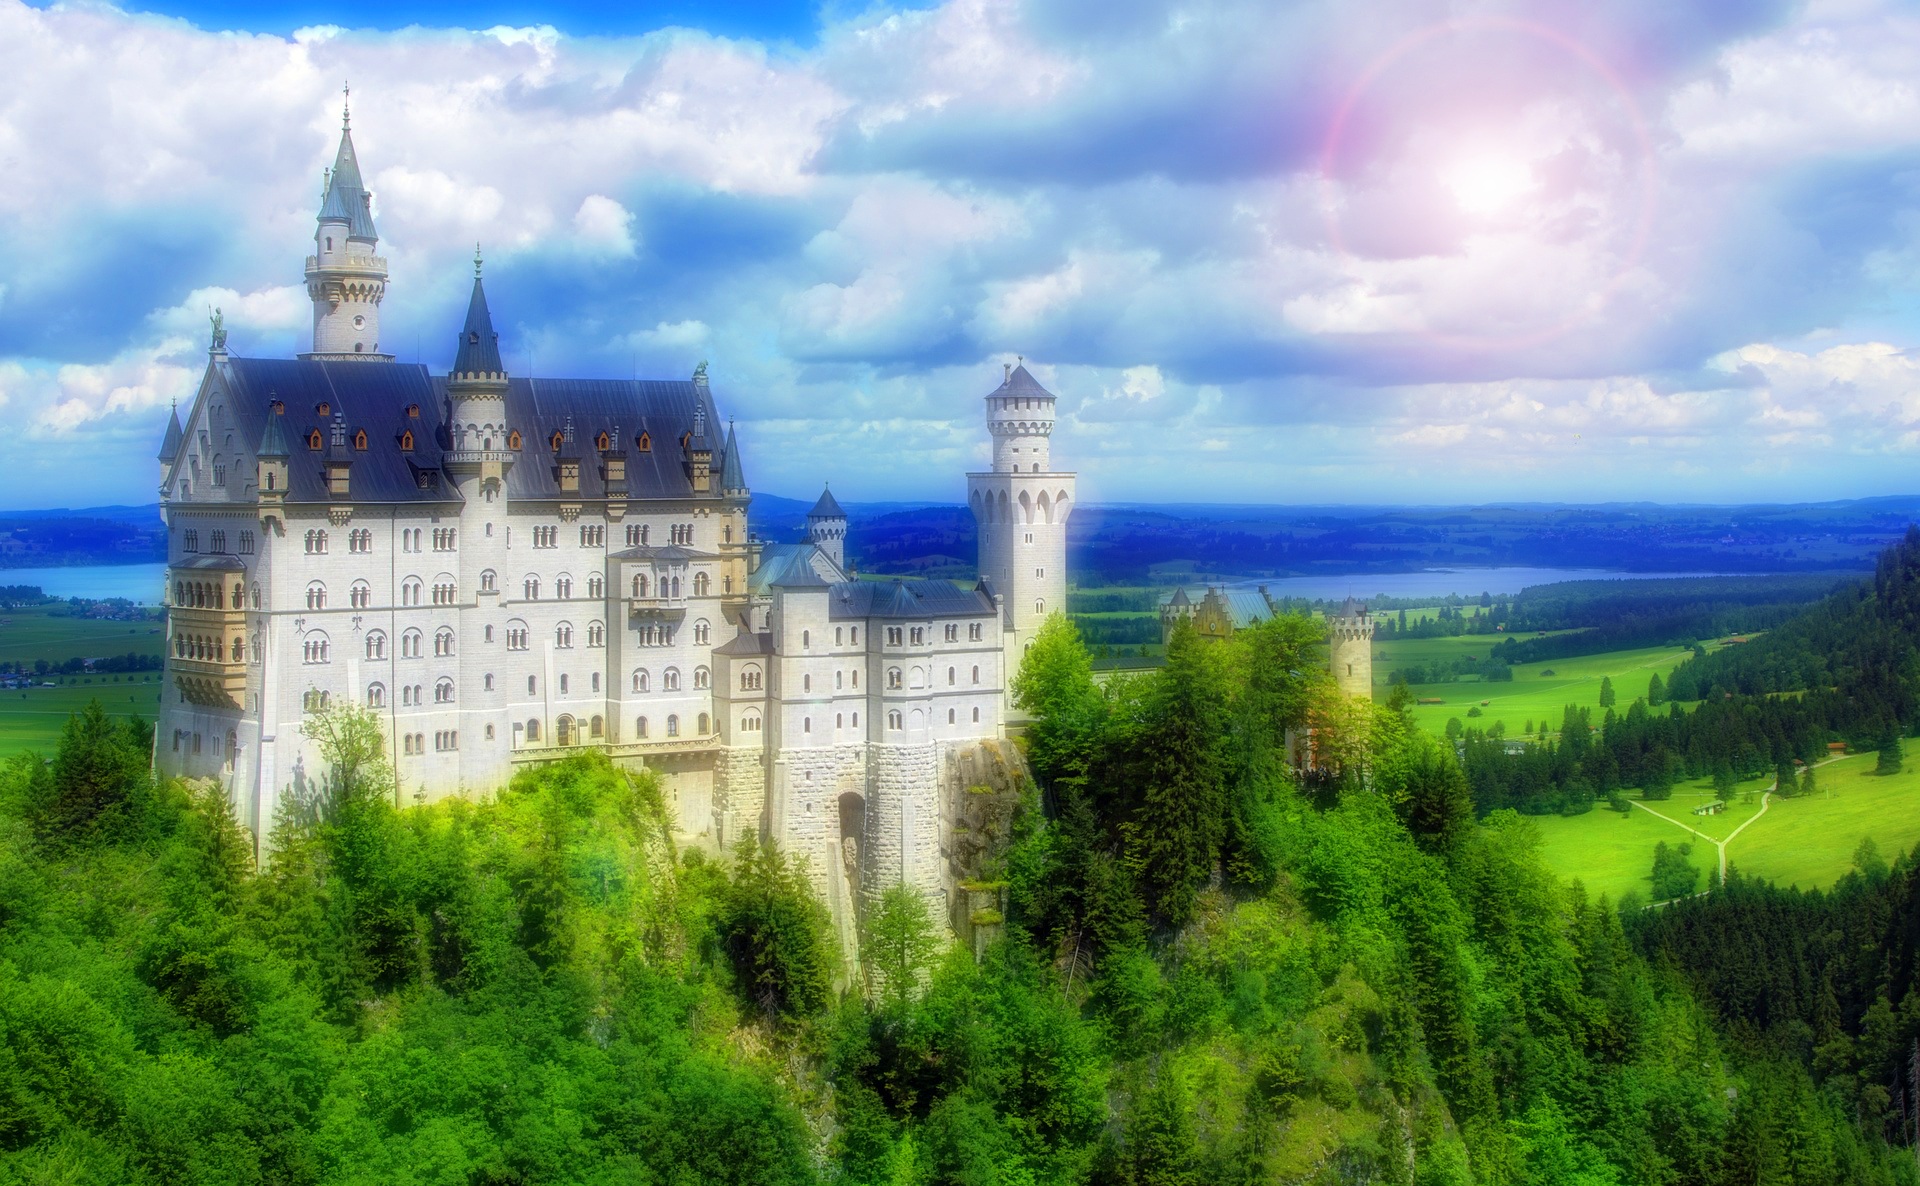
building, chateau, palace, panorama, tower, castle, landmark, blue, trees, fairy tale, medieval, dream, king, queen, bright, surreal, fantasy, magic, kingdom, story, royal, princess, imagination, fairytale, ethereal, prince, historic site